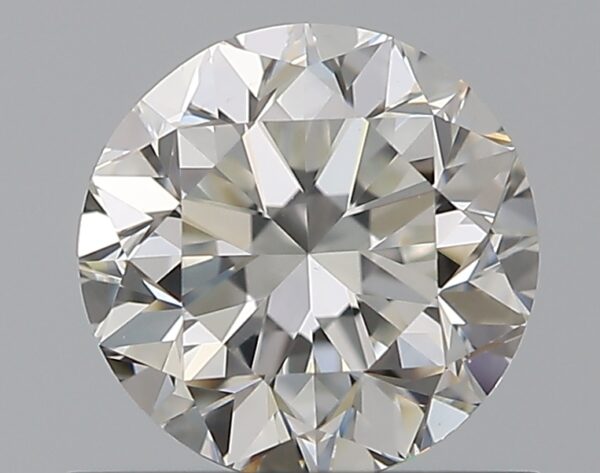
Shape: round
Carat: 0.8
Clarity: VVS2
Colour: H
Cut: GD
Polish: EX
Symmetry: VG
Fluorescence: N
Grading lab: GIA
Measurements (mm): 5.65 x 5.7 x 3.78